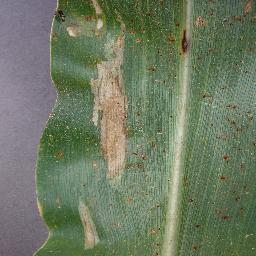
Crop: corn
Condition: (maize)_northern_blight